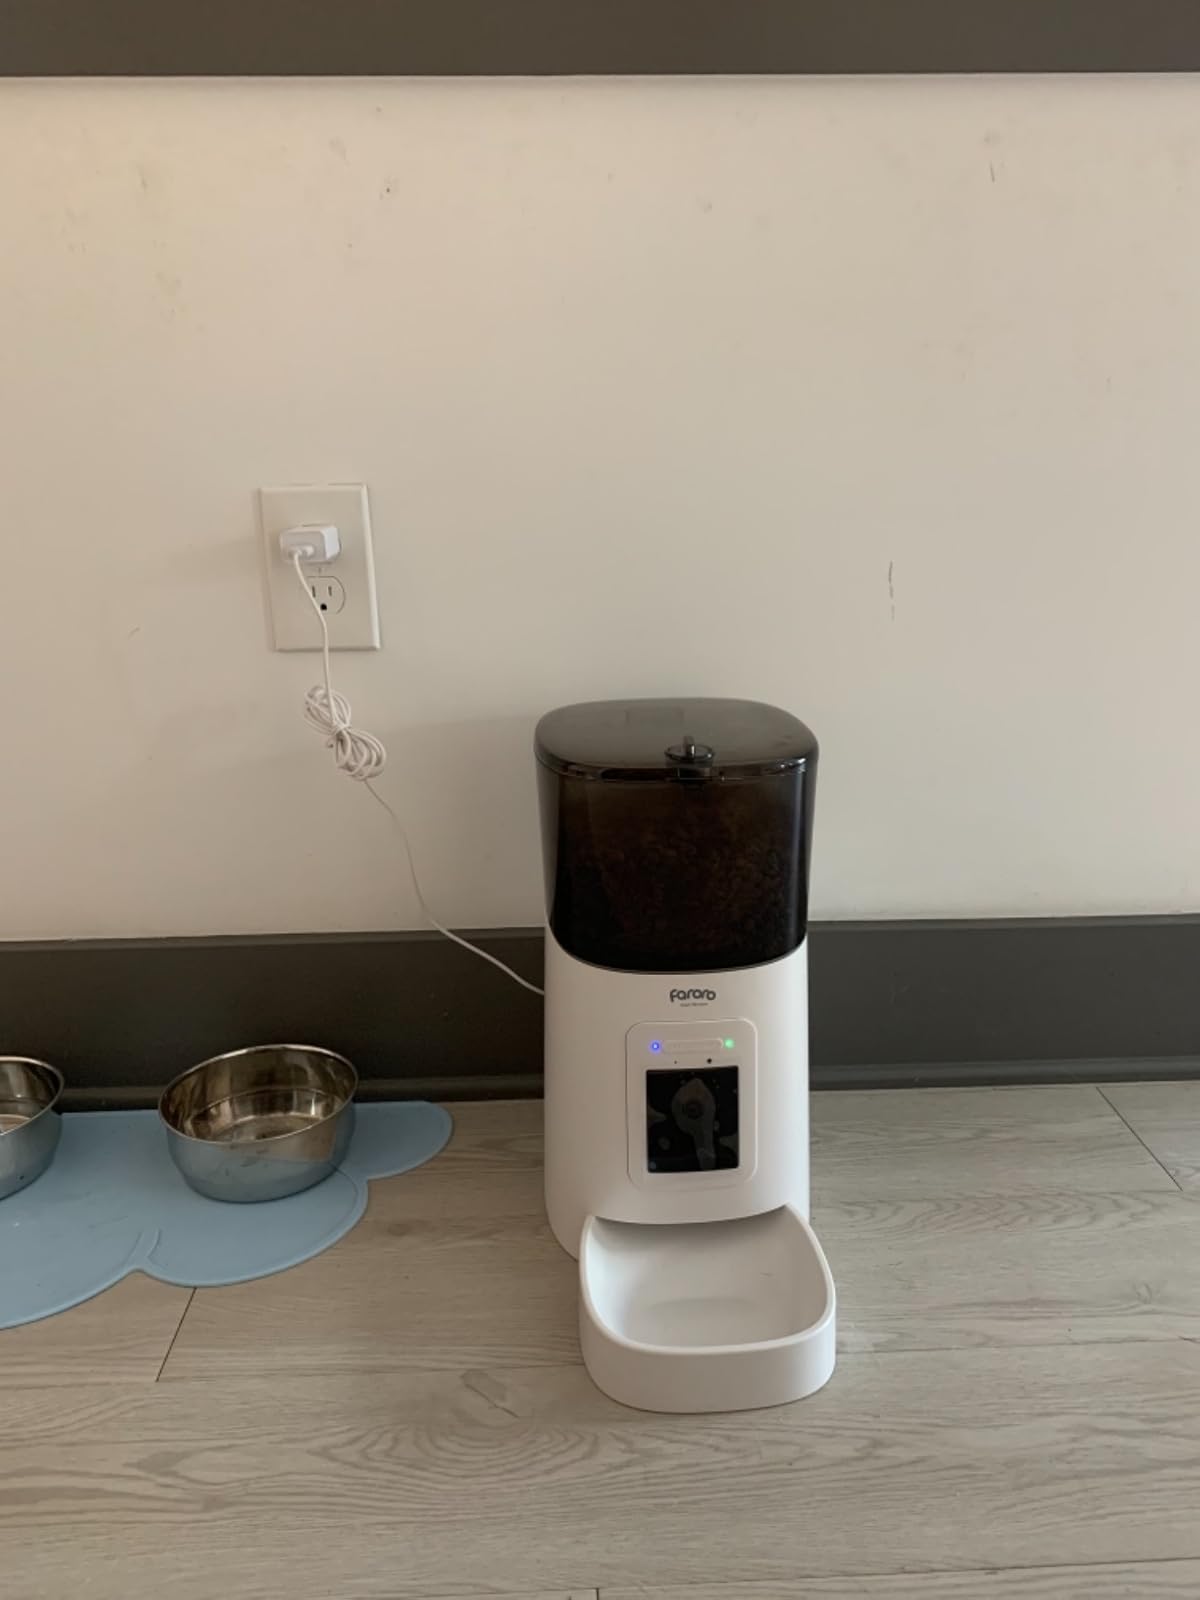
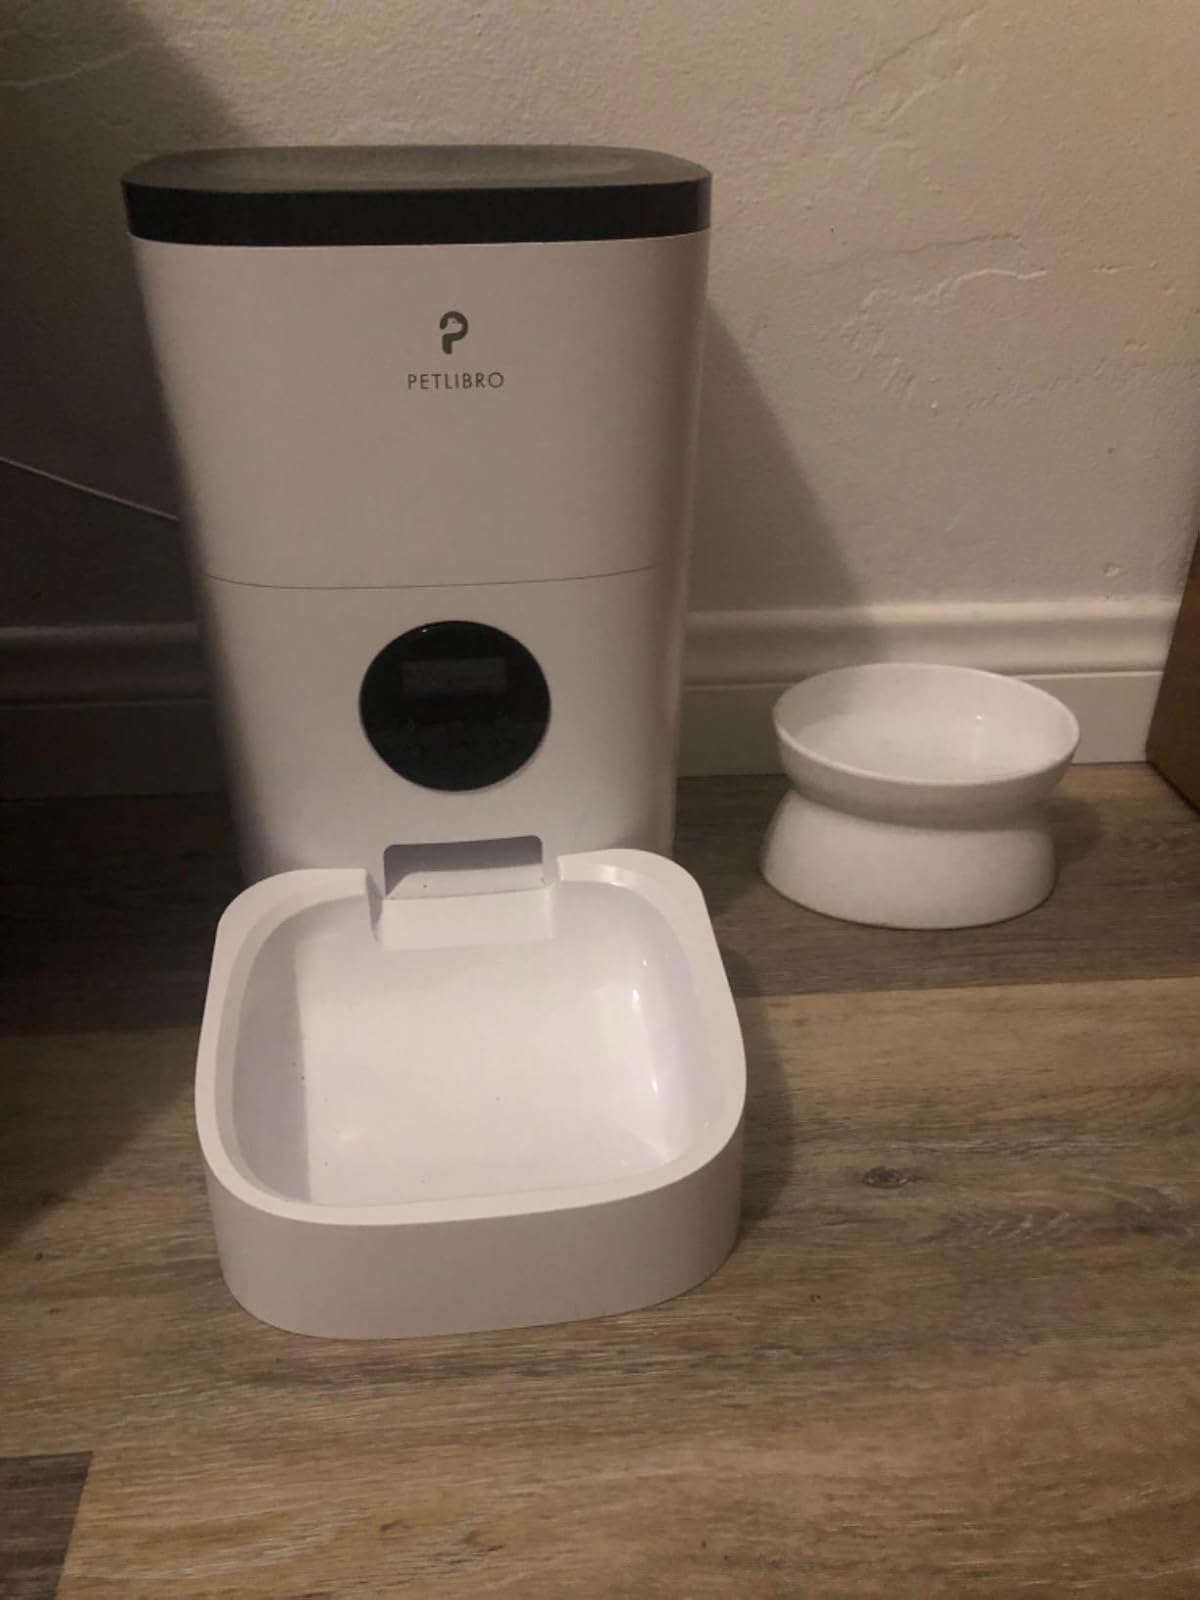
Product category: items_feeder
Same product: no